Broad Exchange Building

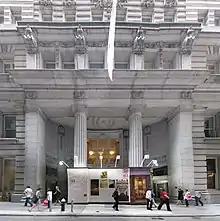
Side entrance on Exchange Place

The primary elevation on Broad Street contains 10 vertical bays, while the Exchange Place elevation has 26 bays. The Broad Exchange Building's articulation consists of three horizontal sections similar to the components of a column, namely a base, shaft, and capital. The lowest three stories of the facade are clad with rusticated granite blocks. The fourteen-story shaft is generally clad with brick and contains terracotta trim. The highest three stories contain a facade of granite and terracotta, topped by a copper cornice.